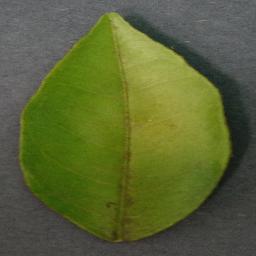
Label: Orange___Haunglongbing_(Citrus_greening)